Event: Nepal Earthquake
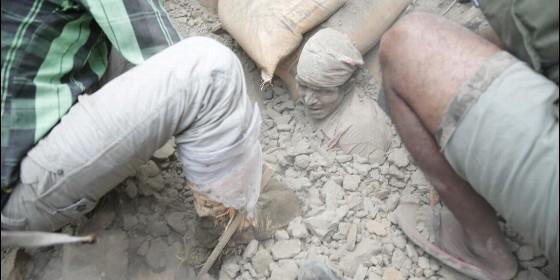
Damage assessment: damage